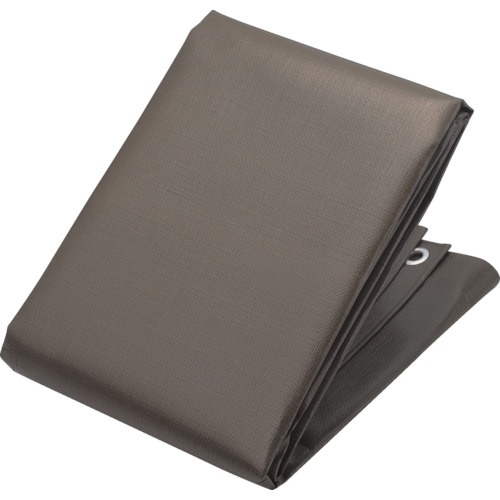
TRUSCO エコ超厚手UVシ-ト#5000 ODグリーン 幅3.6mX長サ5. TUV50003654 トラスコ
※写真は代表画像になります。実際の商品とは異なる場合がございます。 仕様、商品名、型番をご確認の上、ご購入をお願い致します。 ※予告無く仕様変更、廃番になることがあります。 ご注文後に欠品の場合はご連絡させていただきます。 ●耐久期間：約4~5年●引張強度：縦1750N/5cm、横1510N/5cm●色：ODグリーン●幅(m)：3.52●長さ(m)：5.31●厚さ(mm)：0.47●ハトメ数(個)：20●ハトメピッチ(cm)：90 ●厚さ：0.47mm●ハトメピッチ：90cm
Brand: TRUSCO
Category: Hardware > Hardware Accessories > Tarps